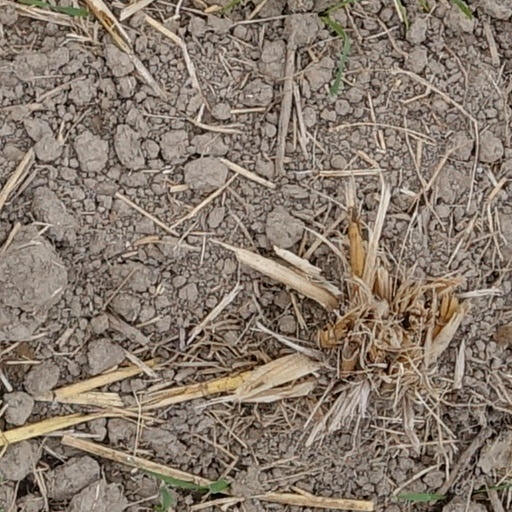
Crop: wheat